Antonio Fernandez Ros

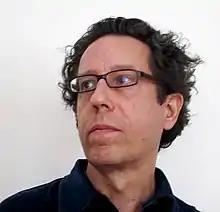
Antonio Fernández Ros

Antonio Fernandez Ros (Mexico City, 1961) is a Mexican composer of instrumental and electronic music as well of sound installations.